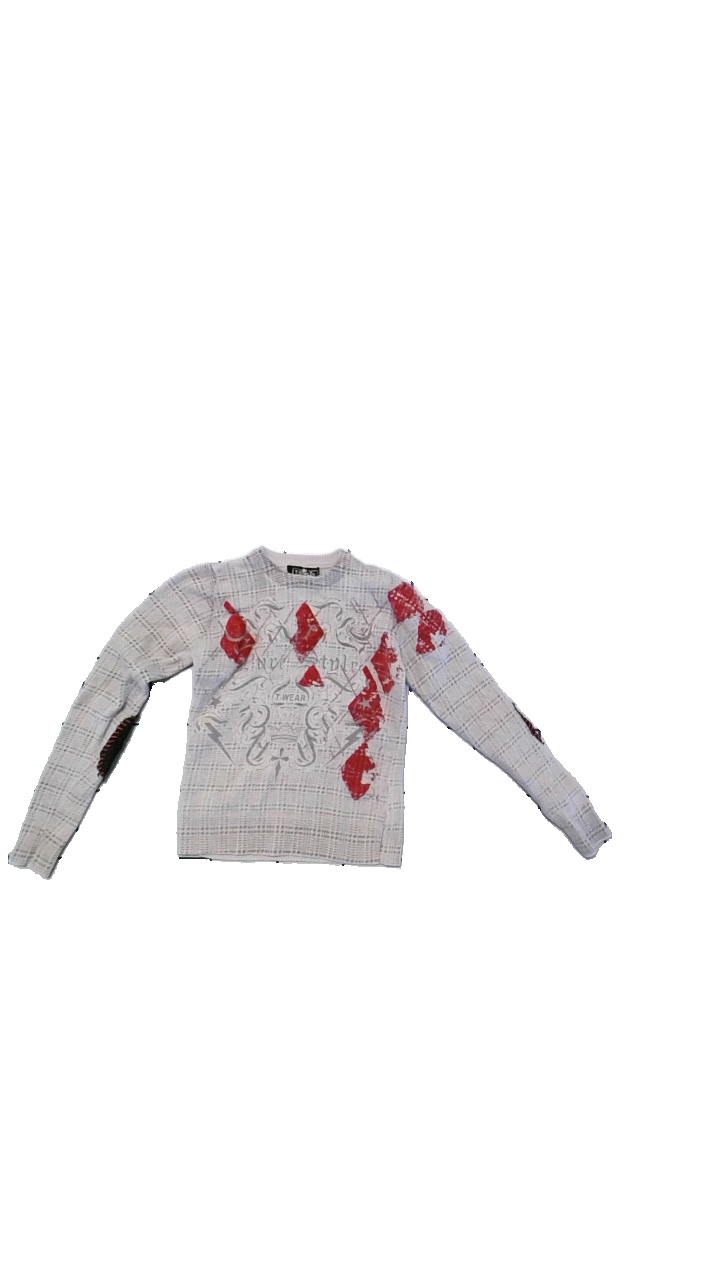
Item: Top (Ladies)
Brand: T-wear Co.
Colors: Multicolor
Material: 100% wool
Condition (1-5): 1
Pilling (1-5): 5
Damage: Incorrectly washed
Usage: Export
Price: <50